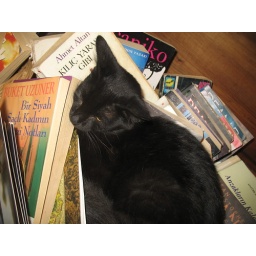
cat in the book basket